Santa Maria della Vita

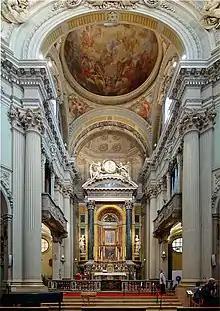
Interior

The Sanctuary of Santa Maria della Vita is a late-Baroque-style, Roman Catholic church in central Bologna, near the Piazza Maggiore.